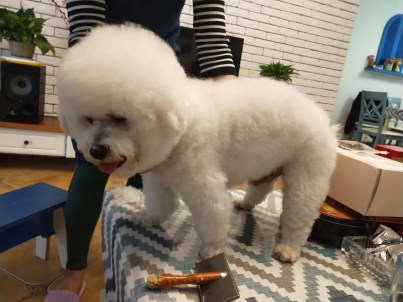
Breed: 3083-n000117-Bichon_Frise